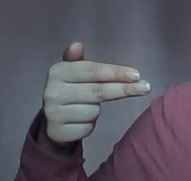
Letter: ghain